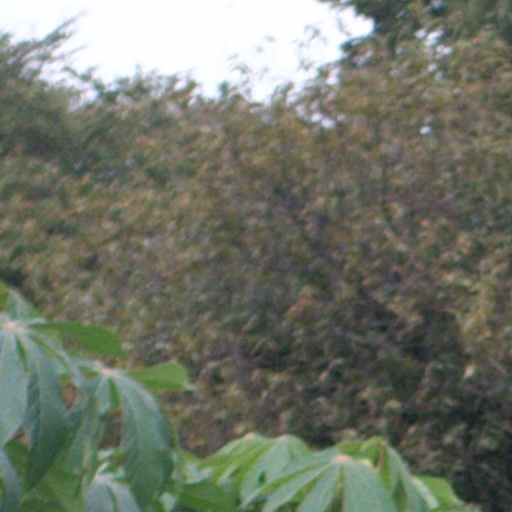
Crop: cassava